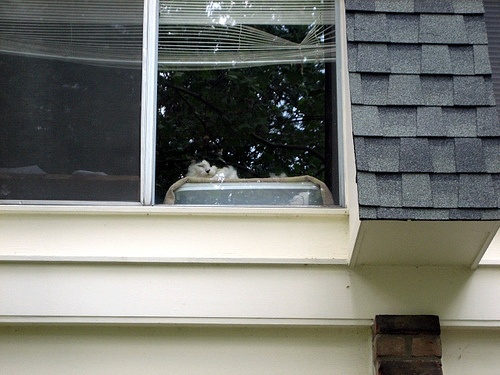
a cat sitting next to a bare window with its eyes closed.
Black and white cat looking out second story window.
A black and white cat sitting on a tub next to a window.
A black and white cat snoozing by a large window
A cat laying on top of a container covered with a towel in a window.